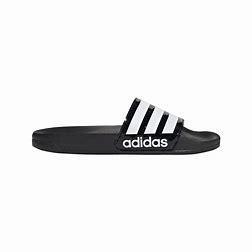
Brand: Adidas
Model: Adilette Shower